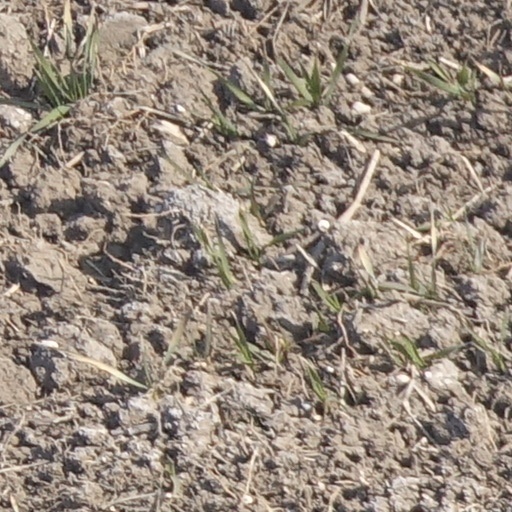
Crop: wheat